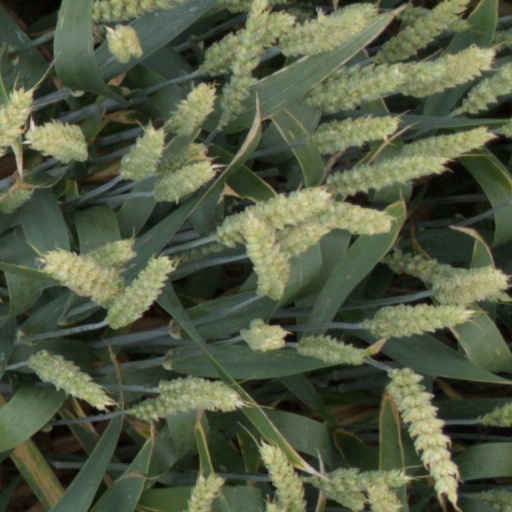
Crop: wheat